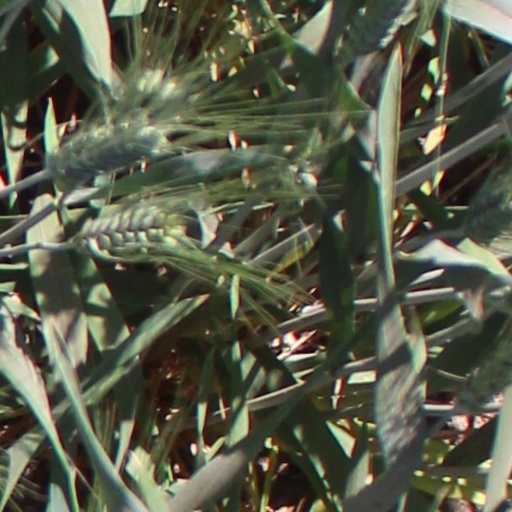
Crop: wheat